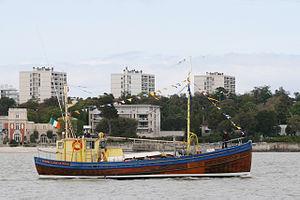
Le Musée maritime de La Rochelle est un musée à flot, situé dans l'ancien bassin des chalutiers du Vieux-Port. Depuis avril 2015 le musée est complété par une partie à « terre » installée derrière l'Espace Encan dans des petits pavillons couverts de « chips » faits de toiles colorées.